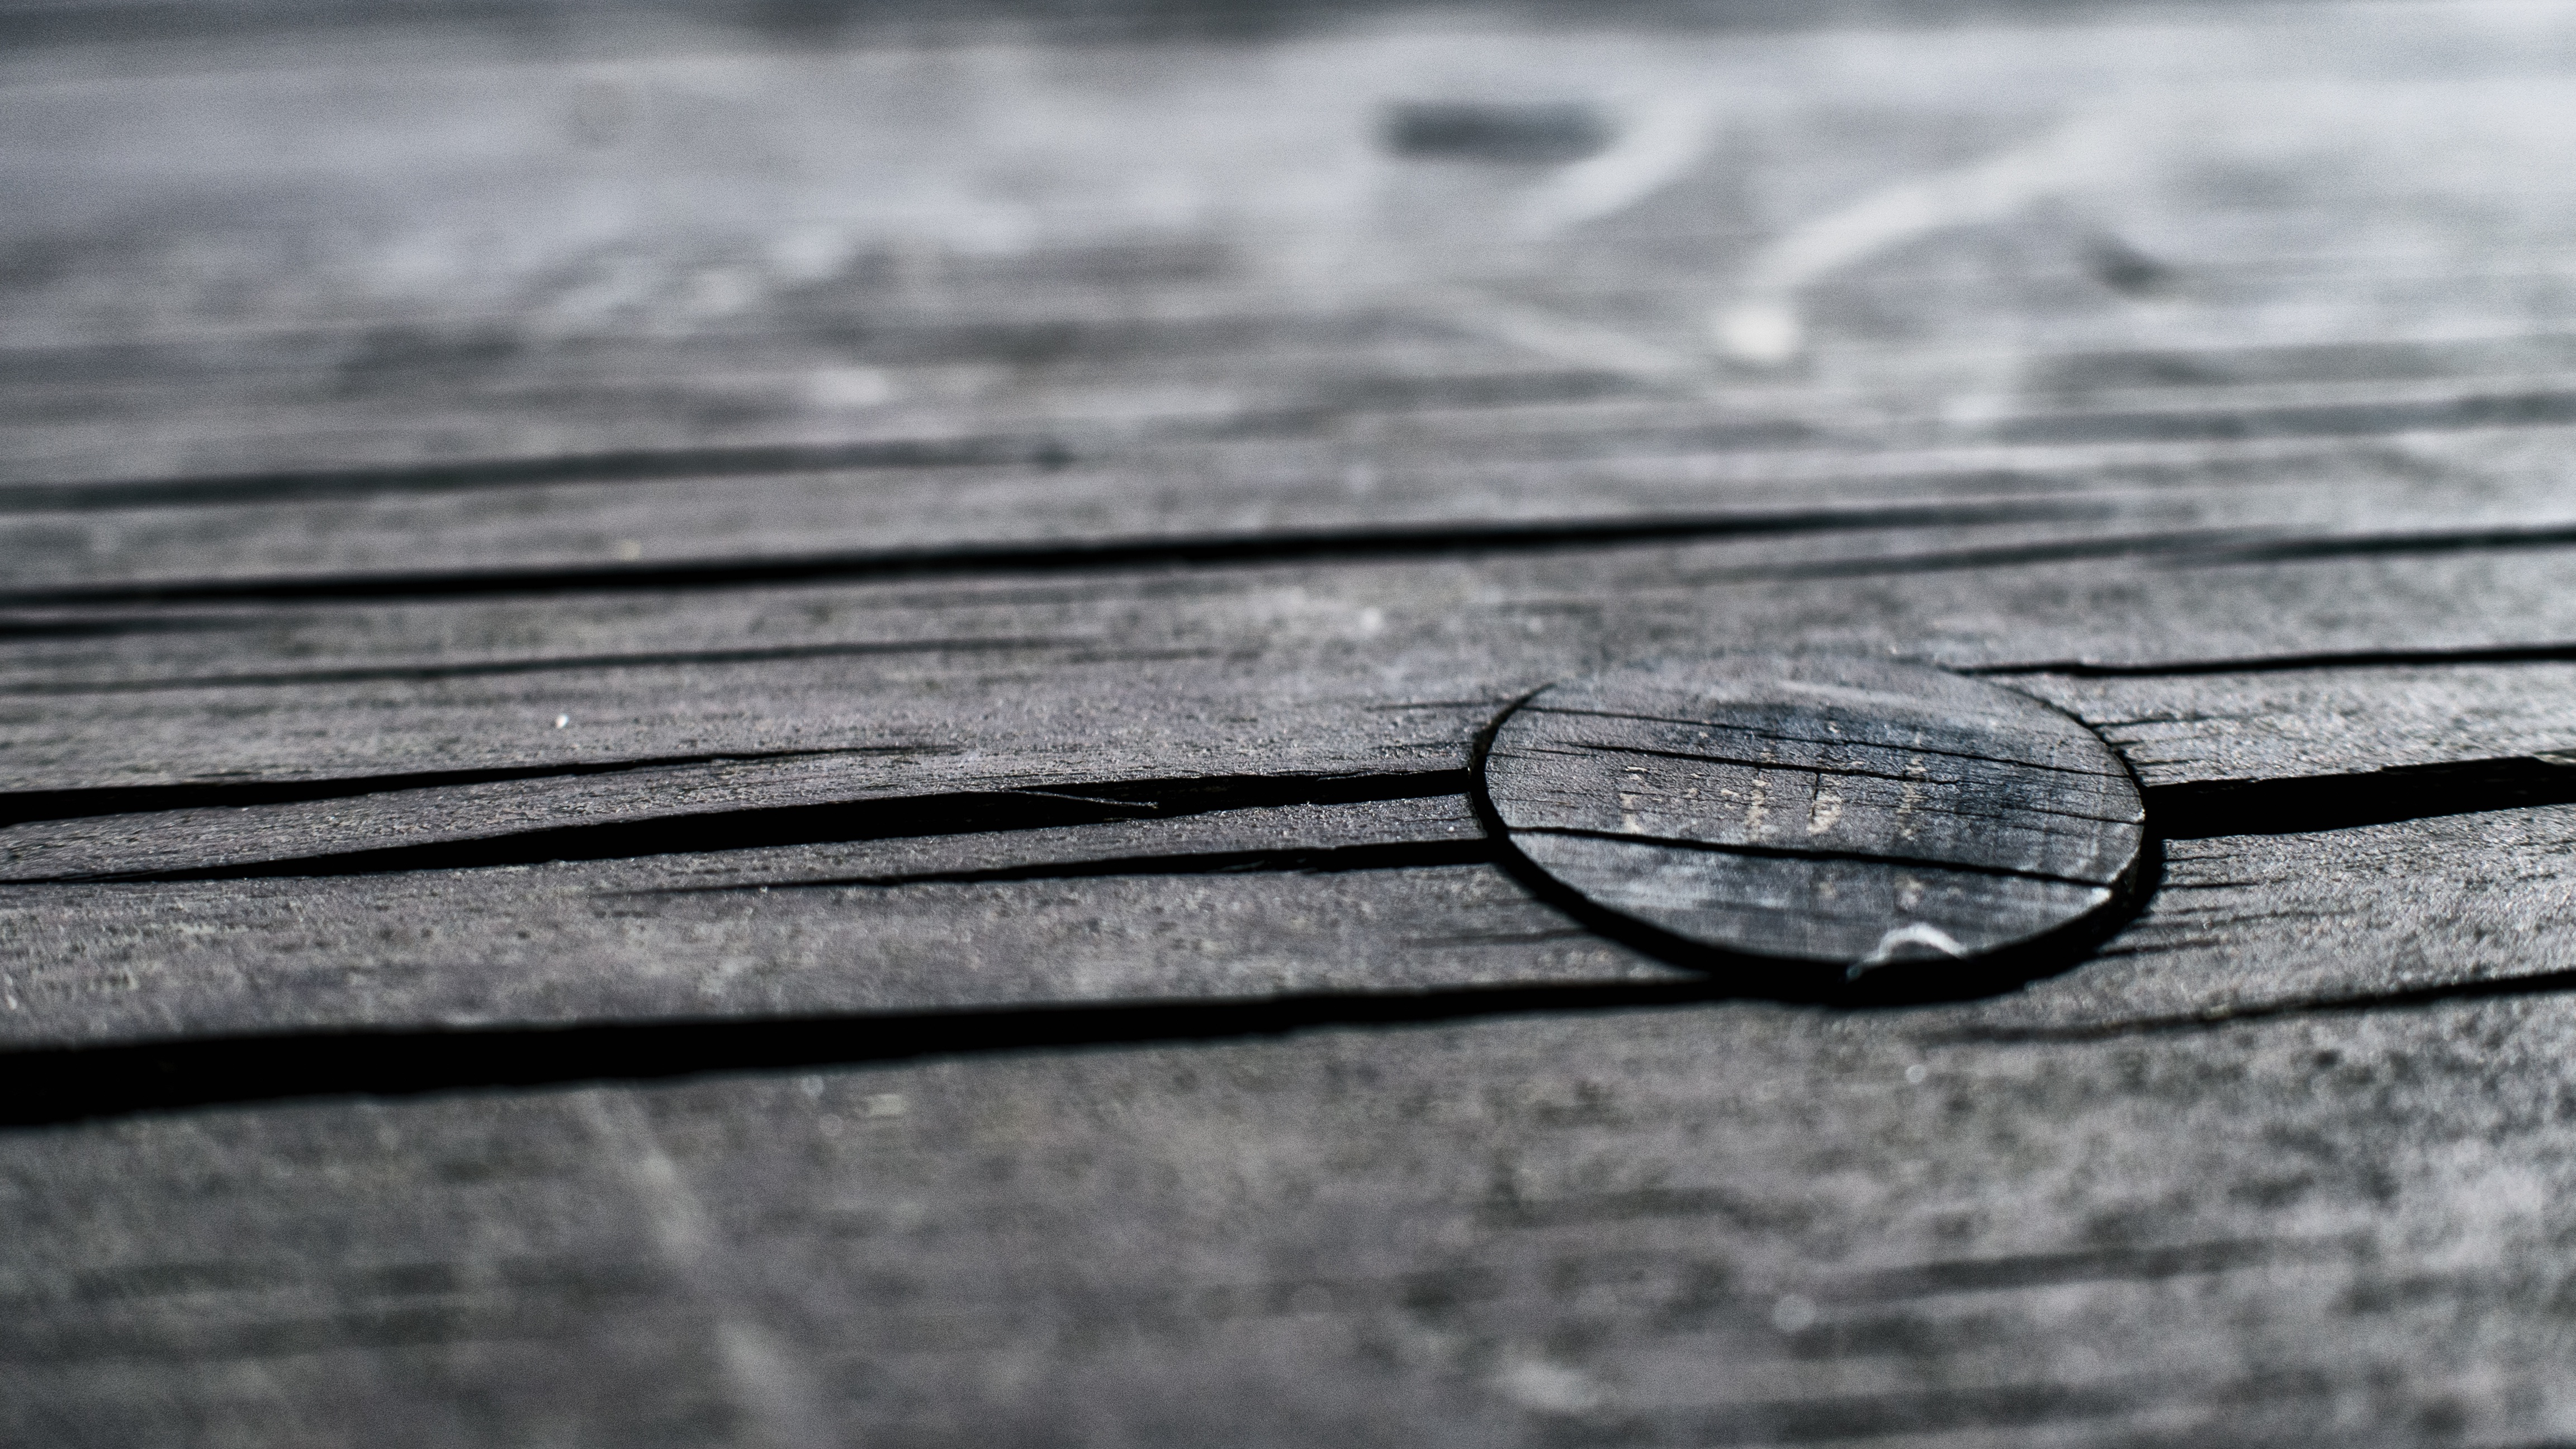
hand, black and white, wood, white, photography, line, blue, black, monochrome, close up, sunglasses, glasses, macro photography, monochrome photography, vision care